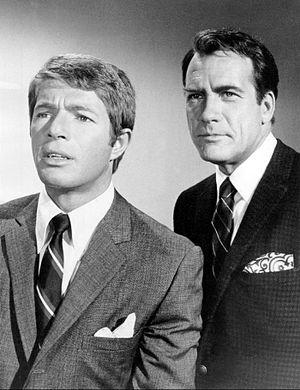
Carl Betz est un acteur américain de théâtre, cinéma et télévision. Il apparaît dans de nombreuses séries télévisées des années 1950 jusqu'aux années 1970.
Stephen Young est un acteur et scénariste canadien né le 19 mai 1931.